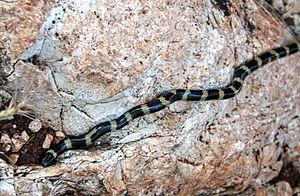
Micrelaps muelleri est une espèce de serpents de la famille des Lamprophiidae.
Micrelaps est un genre de serpents de la famille des Lamprophiidae.